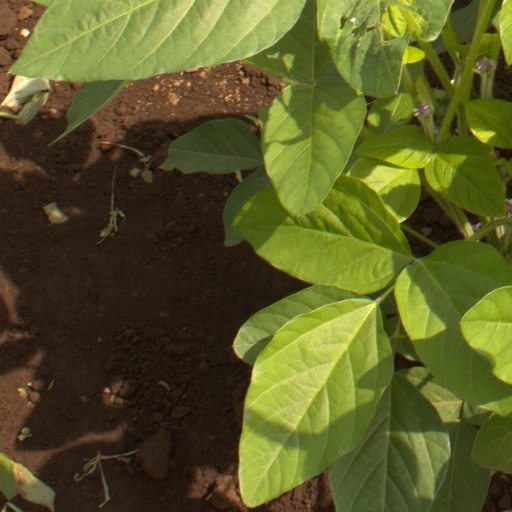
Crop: soybean